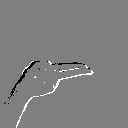
ASL letter: h